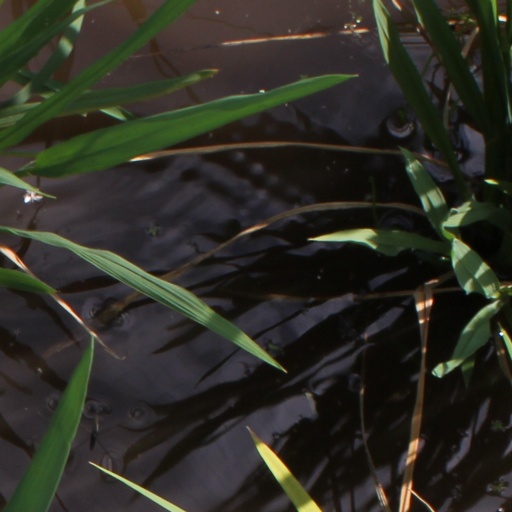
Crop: rice